Robert A. Heinlein

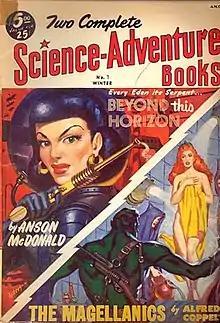
Heinlein's 1942 novel "Beyond This Horizon" was reprinted in "Two Complete Science-Adventure Books" in 1952, appearing under the "Anson McDonald" byline even though the book edition had been published under Heinlein's own name four years earlier.

Ginny undoubtedly served as a model for many of his intelligent, fiercely independent female characters. She was a chemist and rocket test engineer, and held a higher rank in the Navy than Heinlein himself. She was also an accomplished college athlete, earning four varsity letters. In 1953–1954, the Heinleins voyaged around the world (mostly via ocean liners and cargo liners, as Ginny detested flying), which Heinlein described in "Tramp Royale." The trip provided background material for science fiction novels set aboard spaceships on long voyages, such as "Podkayne of Mars", "Friday" and "", the latter initially being set on a cruise much as detailed in "Tramp Royale". Ginny acted as the first reader of his manuscripts. Isaac Asimov believed that Heinlein made a swing to the right politically at the same time he married Ginny.